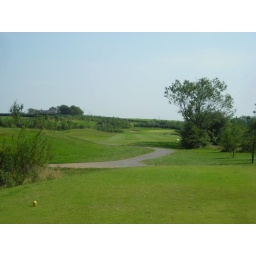
Index 1 and a par four. Lots of water near the green